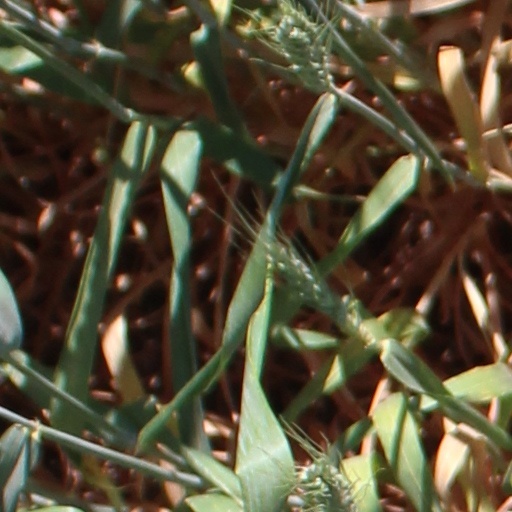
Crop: wheat